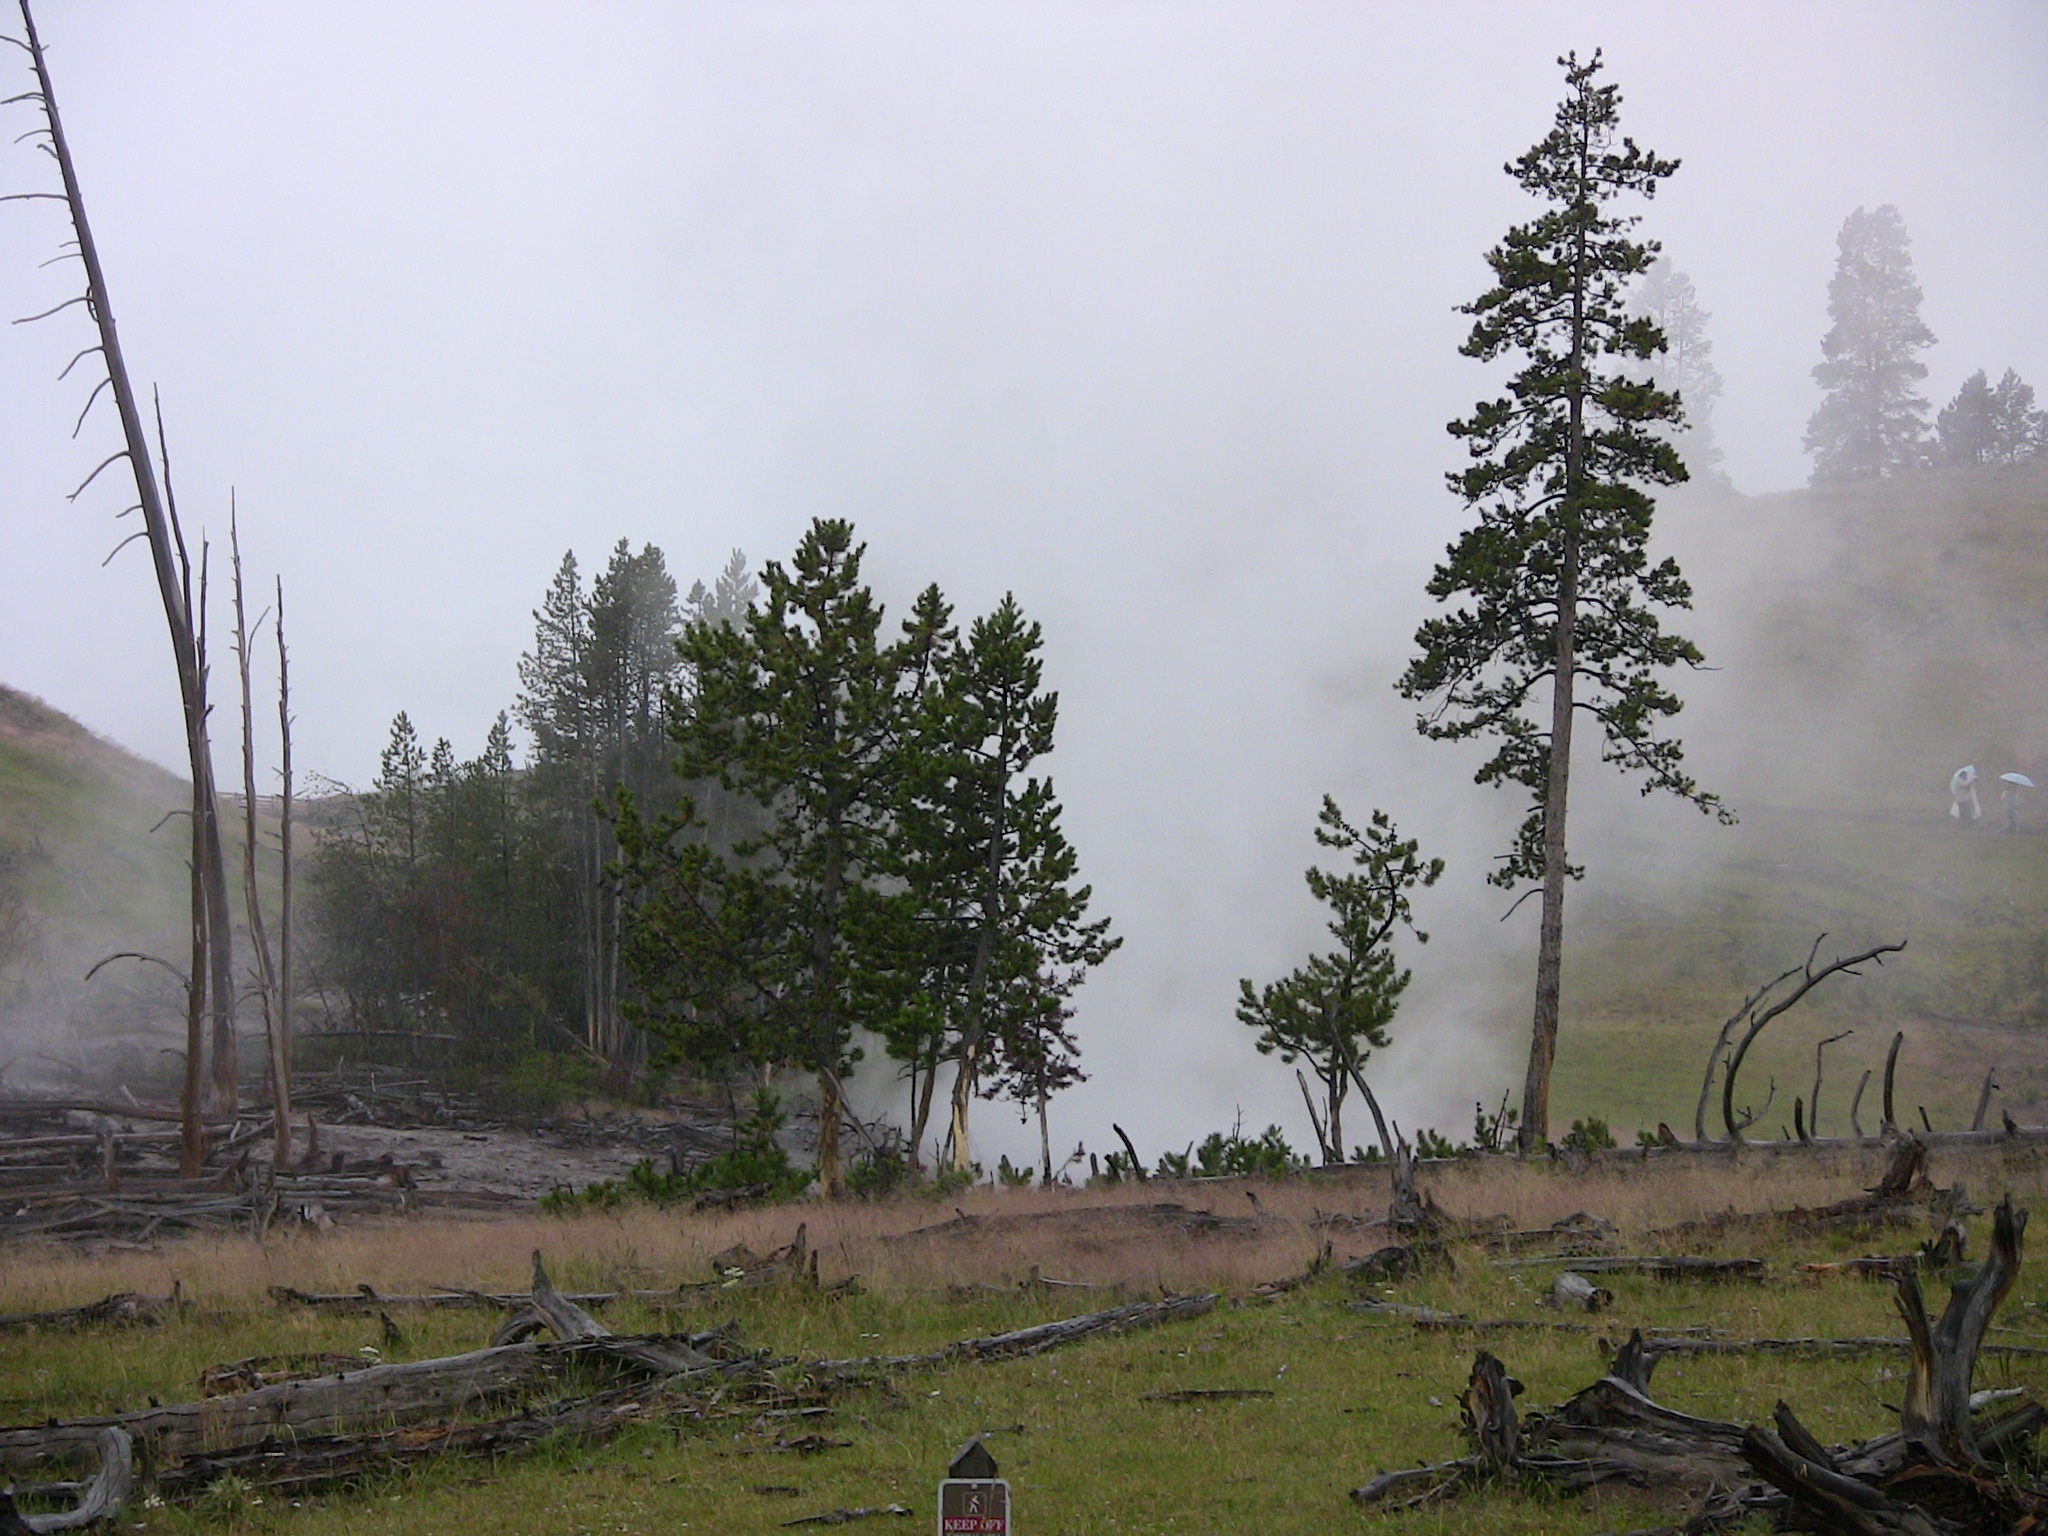
tree, nature, forest, outdoor, fog, mist, summer, travel, scenic, weather, landmark, geology, mountains, geyser, habitat, wyoming, montana, yellowstone national park, rural area, natural environment, atmospheric phenomenon, geological phenomenon